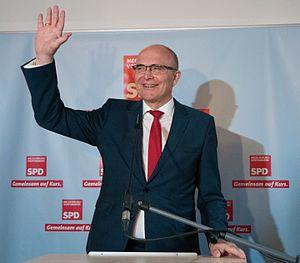
Erwin Sellering, né le 18 octobre 1949 à Sprockhövel, est un homme politique allemand membre du Parti social-démocrate d'Allemagne.